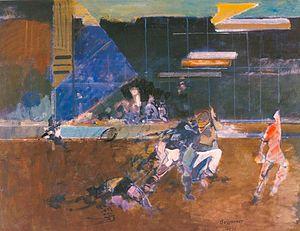
Edmond Boissonnet est un artiste plasticien français de la Seconde École de Paris, né à Bordeaux comme Odilon Redon, Albert Marquet et son ami de toujours, André Lhote. L’art de Boissonnet couvre ainsi la quasi-totalité du XXᵉ siècle. Il est le reflet des courants artistiques de ce siècle tout en étant indépendant de ceux-ci. Pour cela, il utilise différents moyens matériels : dessins, peintures sur toile, papier, bois, collages, mosaïques à partir de matériaux bruts, tapisseries de laines multicolores et pour mémoire, sculptures sur bois. Pour illustrer le défi qu’il se lance à lui-même sur le plan de l’art, il utilise souvent la métaphore du « Combat avec l’Ange ». Enfin, l’art de Boissonnet, s’étalant sur près de soixante dix ans, connaît quatre grandes périodes illustrées par des expositions significatives. Boissonnet expose pratiquement tous les ans dans différentes institutions artistiques.